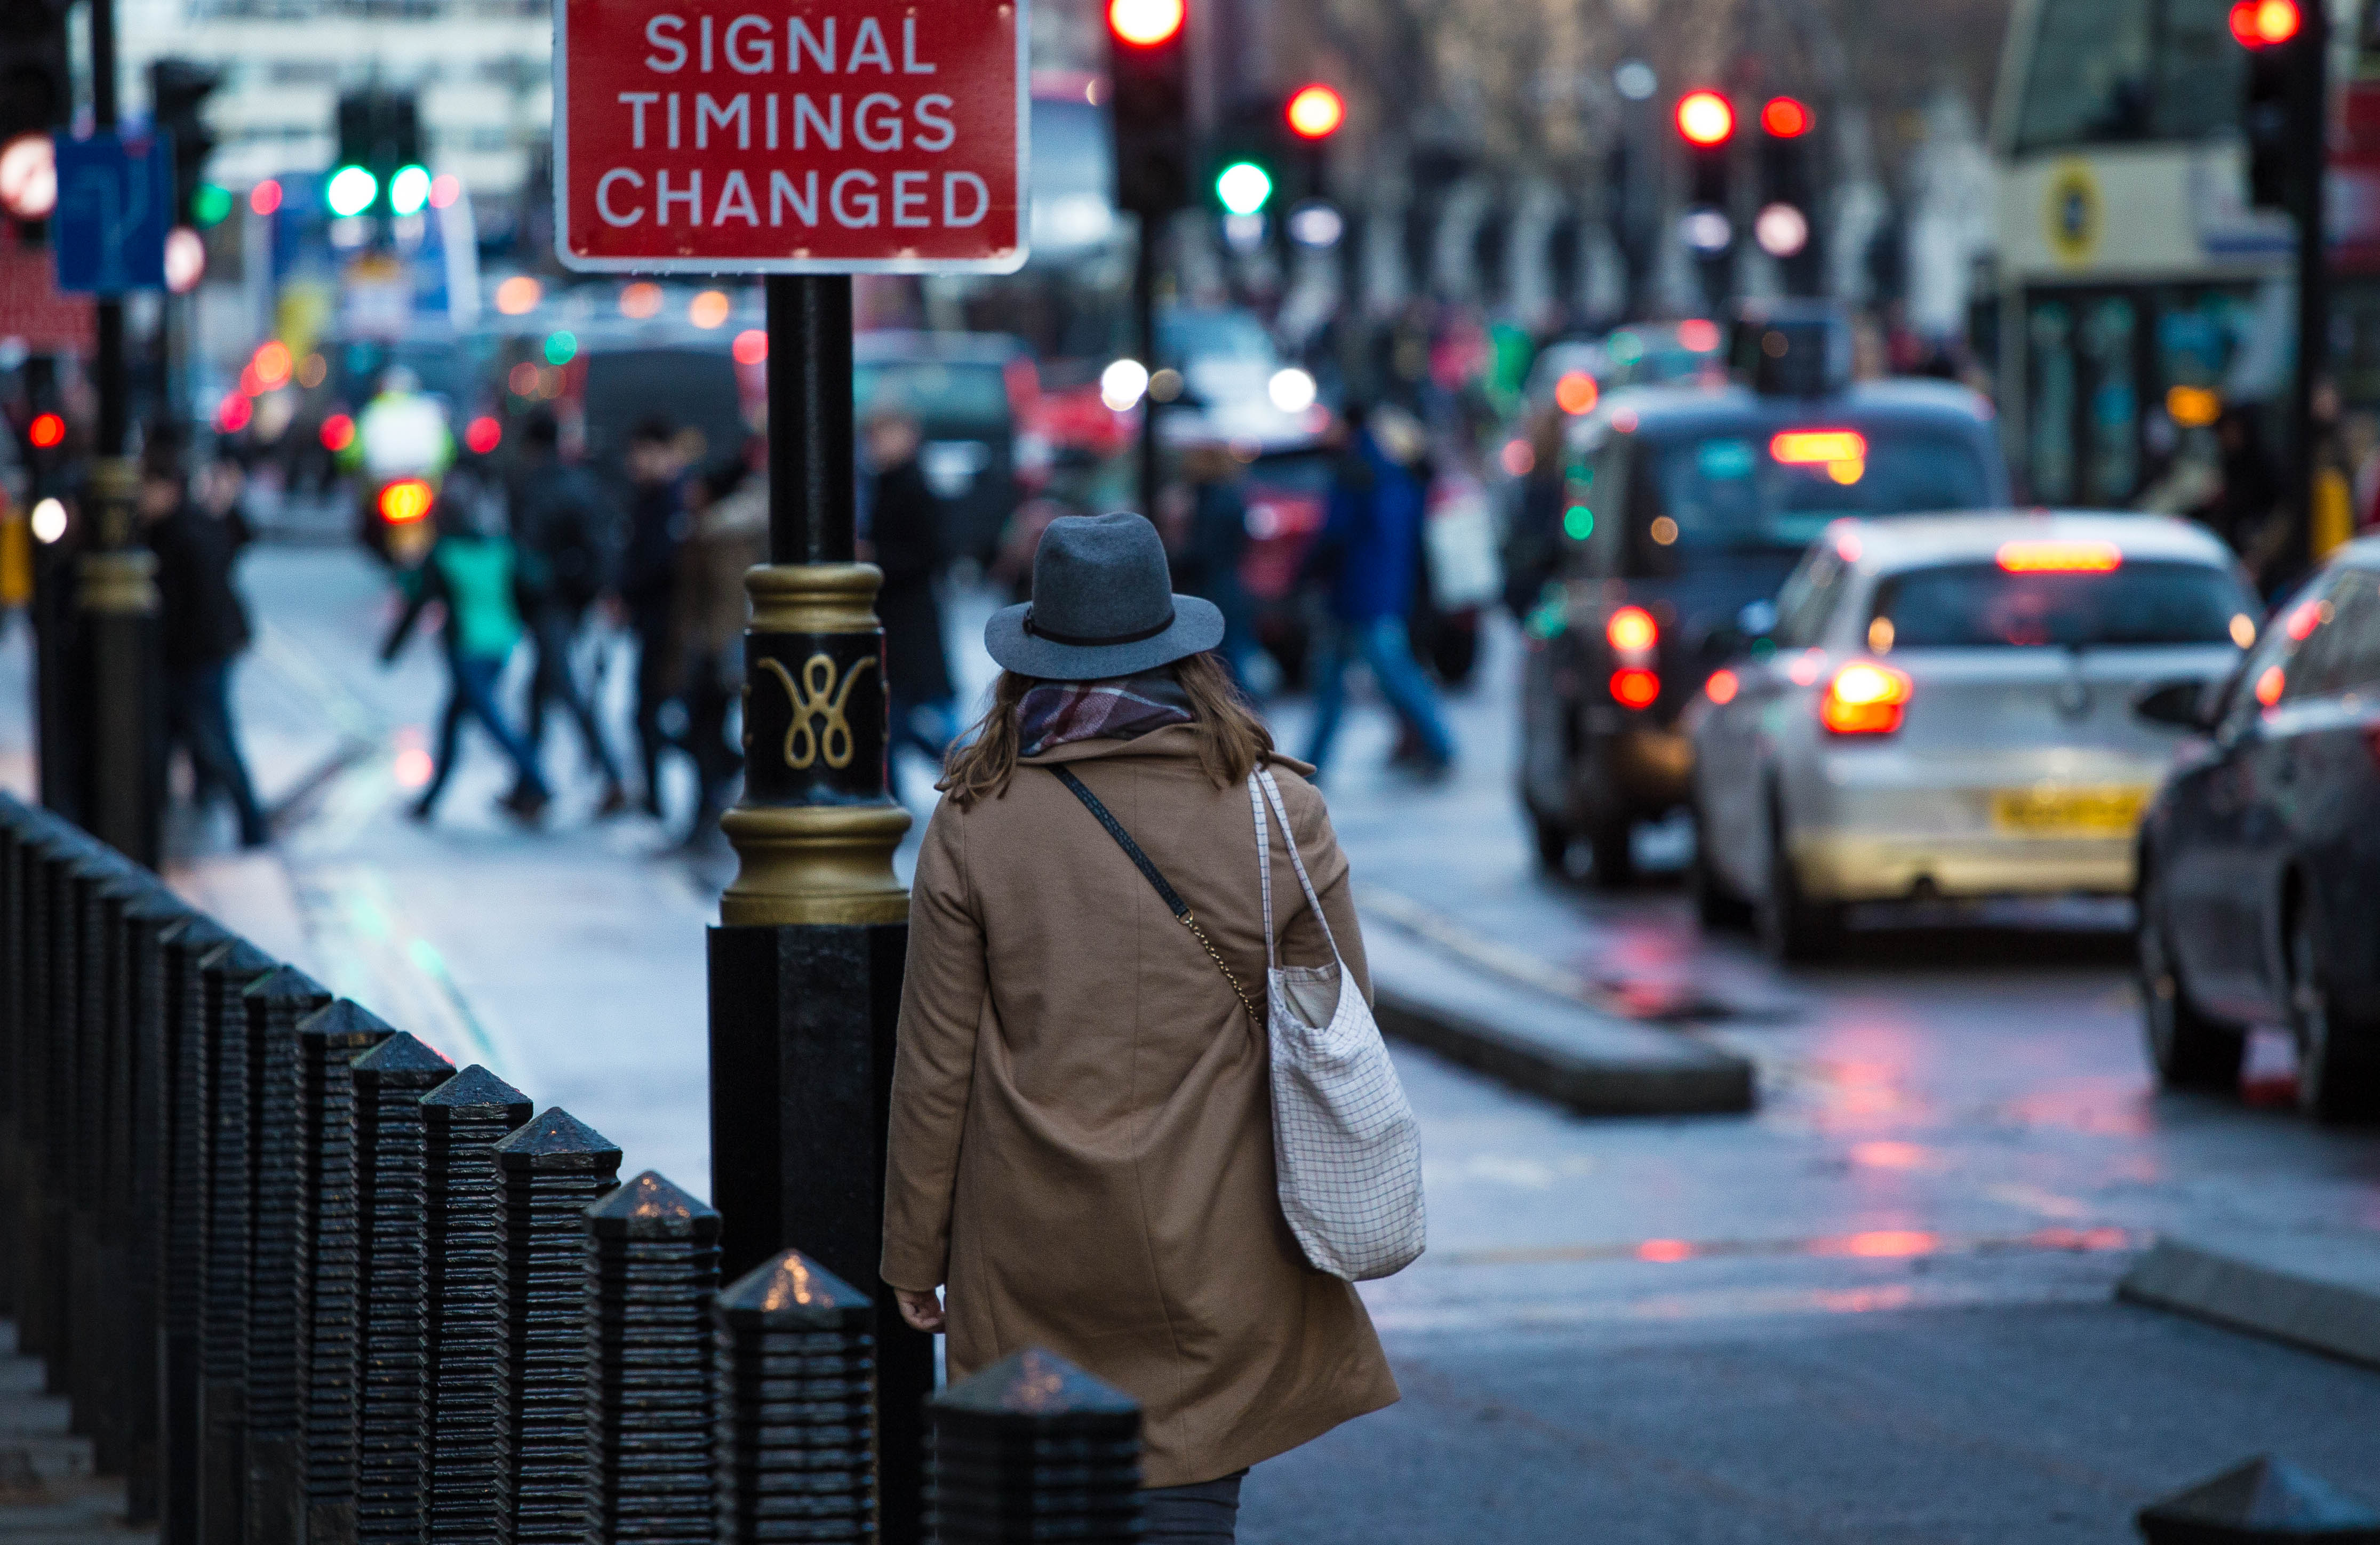
pedestrian, person, woman, road, traffic, street, night, city, crowd, downtown, walk, evening, color, infrastructure, urban area